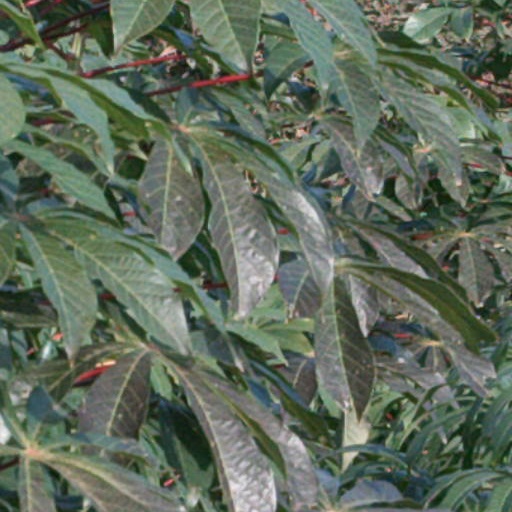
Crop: cassava